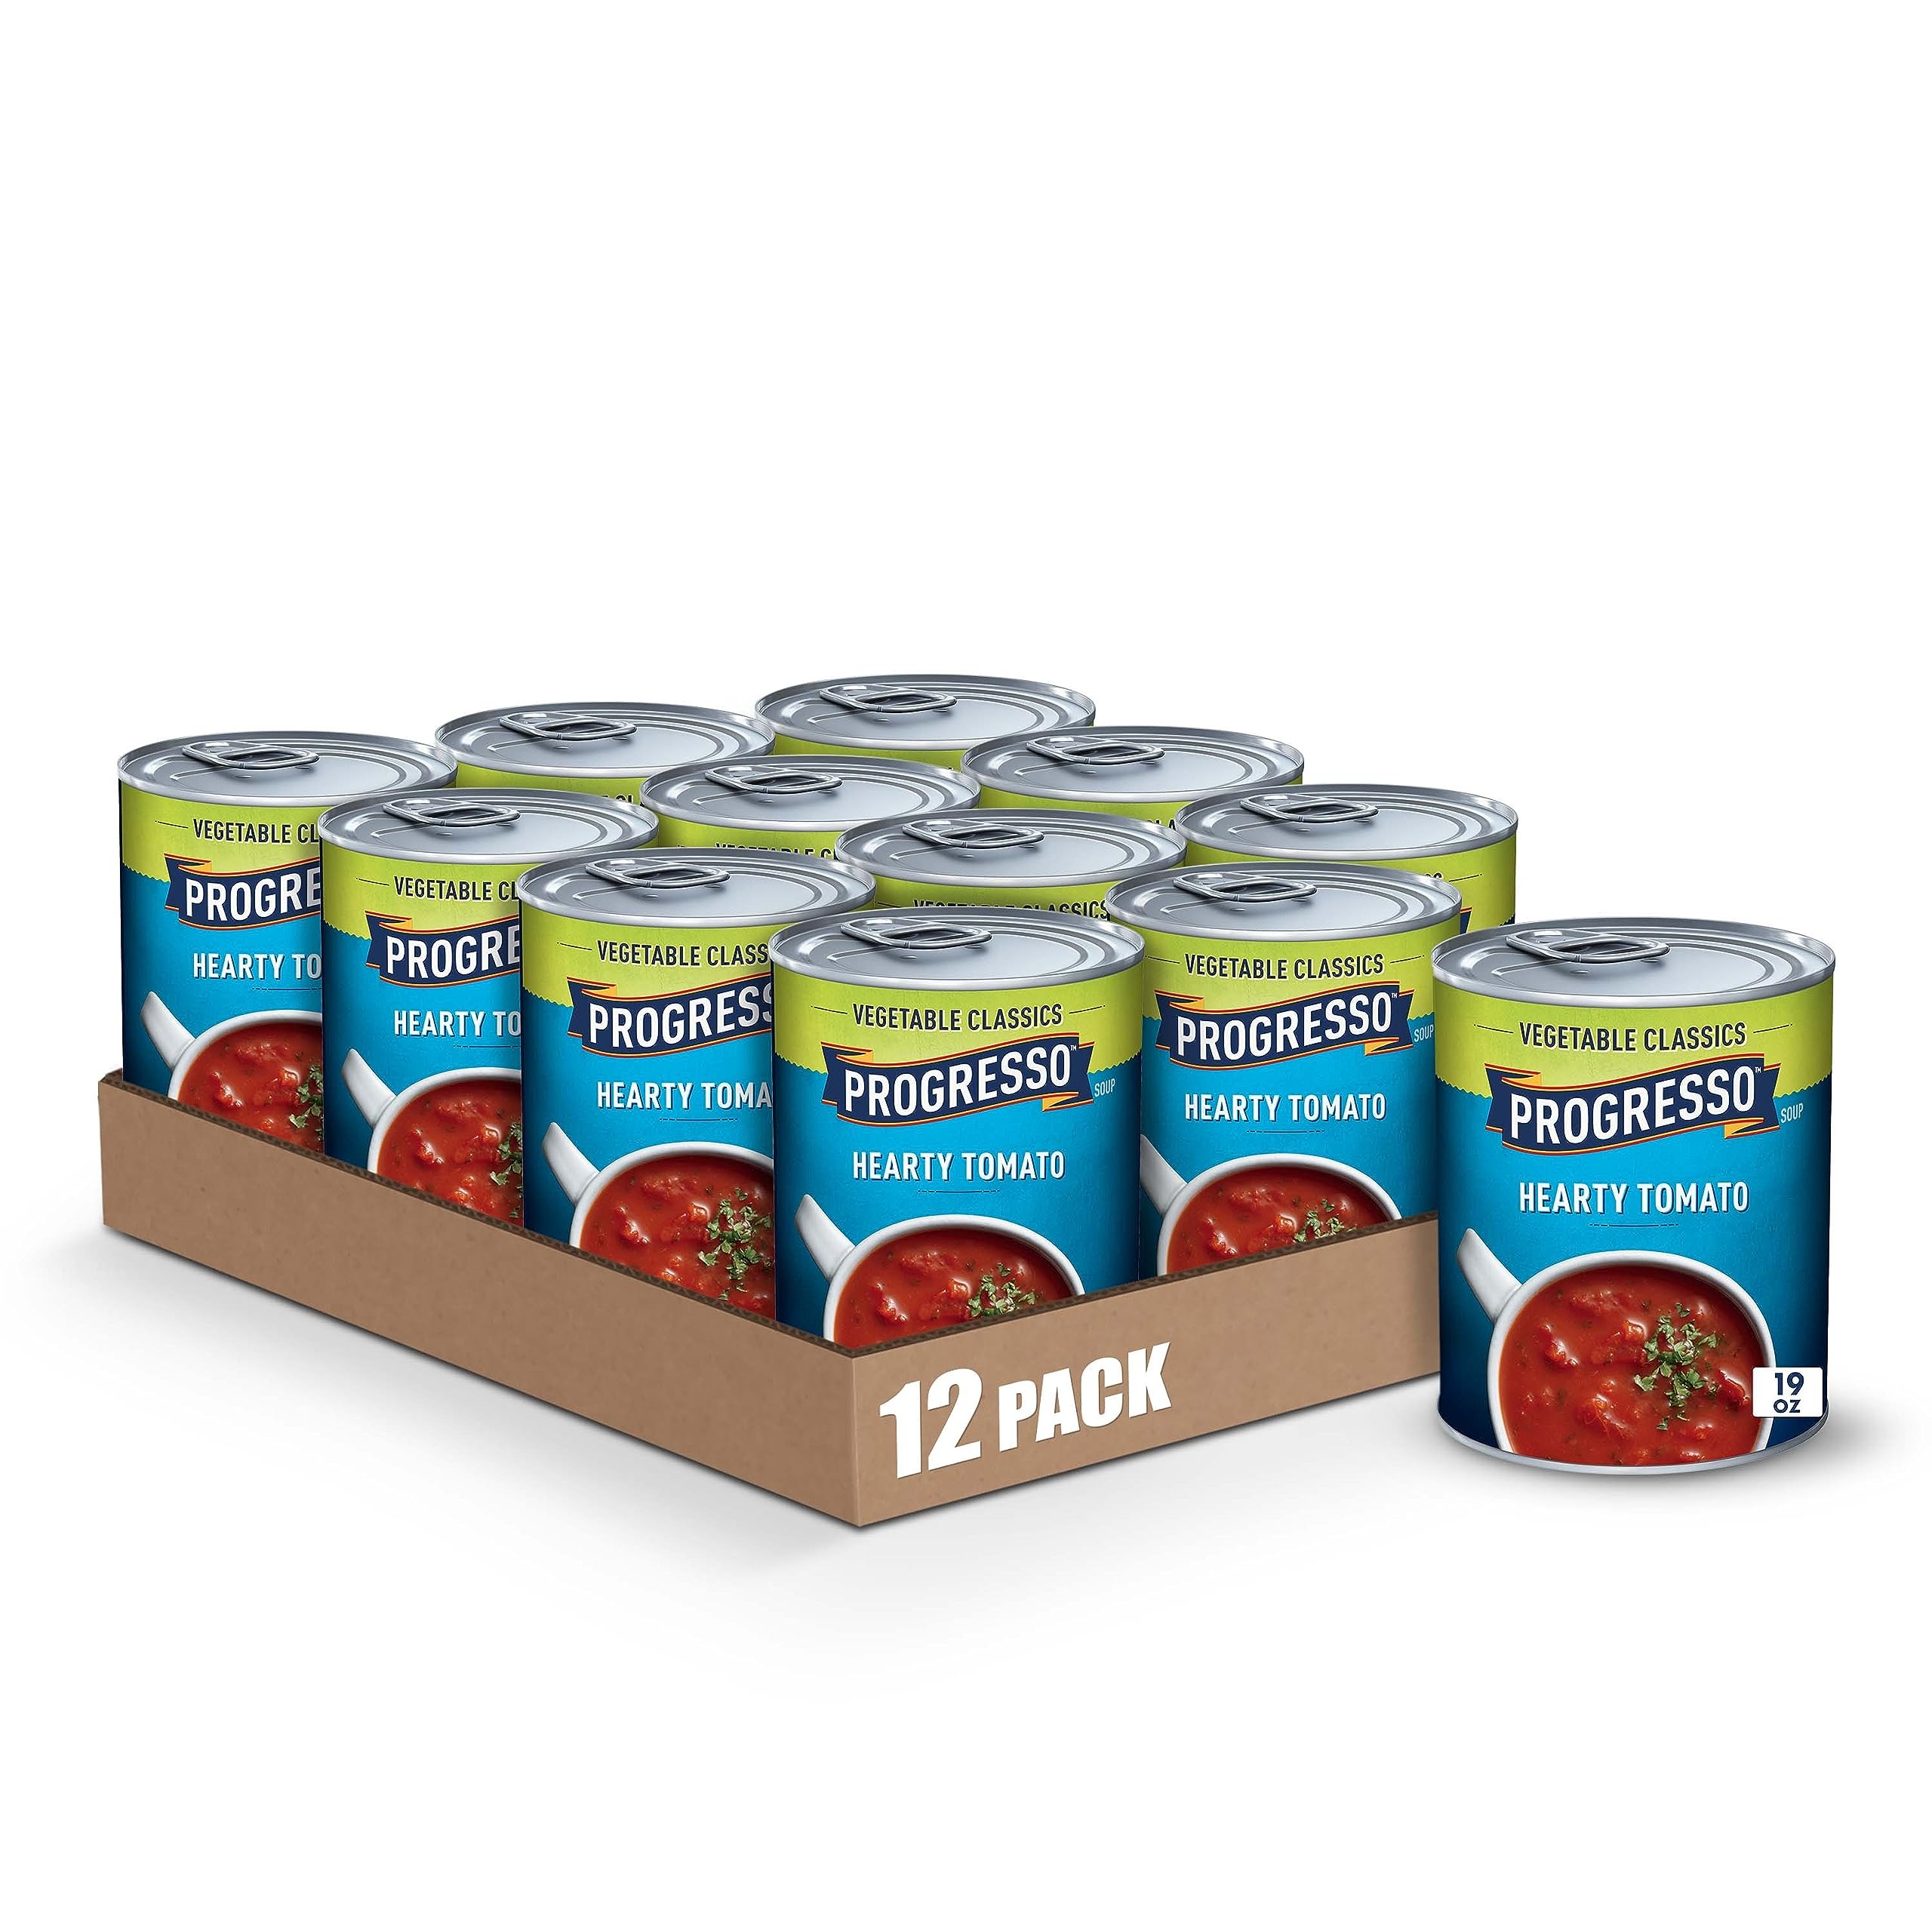
Item Name: Progresso Vegetable Classics, Hearty Tomato Soup, Gluten Free, 19 oz. (Pack of 12)
Bullet Point 1: HEARTY TOMATO SOUP: Enjoy the rich seasonings and tomato chunks of a classic, feel-good soup
Bullet Point 2: SOURCE OF VEGETABLES: Dive into this delicious gluten-free soup that includes a half cup of vegetables per serving
Bullet Point 3: QUALITY INGREDIENTS: No artificial flavors and no colors from artificial sources
Bullet Point 4: QUICK AND EASY: Convenient canned soups ready to eat in minutes
Bullet Point 5: CONTAINS: 19 oz (Pack of 12)
Value: 228.0
Unit: Ounce

Price: 3.775